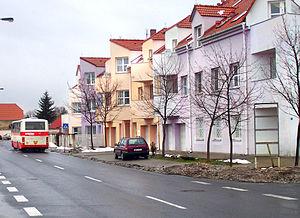
Šeberov est un quartier pragois situé dans le sudde la capitale tchèque, appartenant à l'arrondissement de Prague 11.